Holt Town tram stop

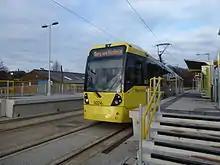
Holt Town tram stop, in February 2013

Holt Town is served by Stagecoach Manchester services 216 and 231, which both stop nearby on Ashton New Road. Service 216 replicates the tram route between Piccadilly Gardens and Droylsden before continuing to Ashton-under-Lyne, while the 231 runs from Manchester to Ashton via Littlemoss and Smallshaw.